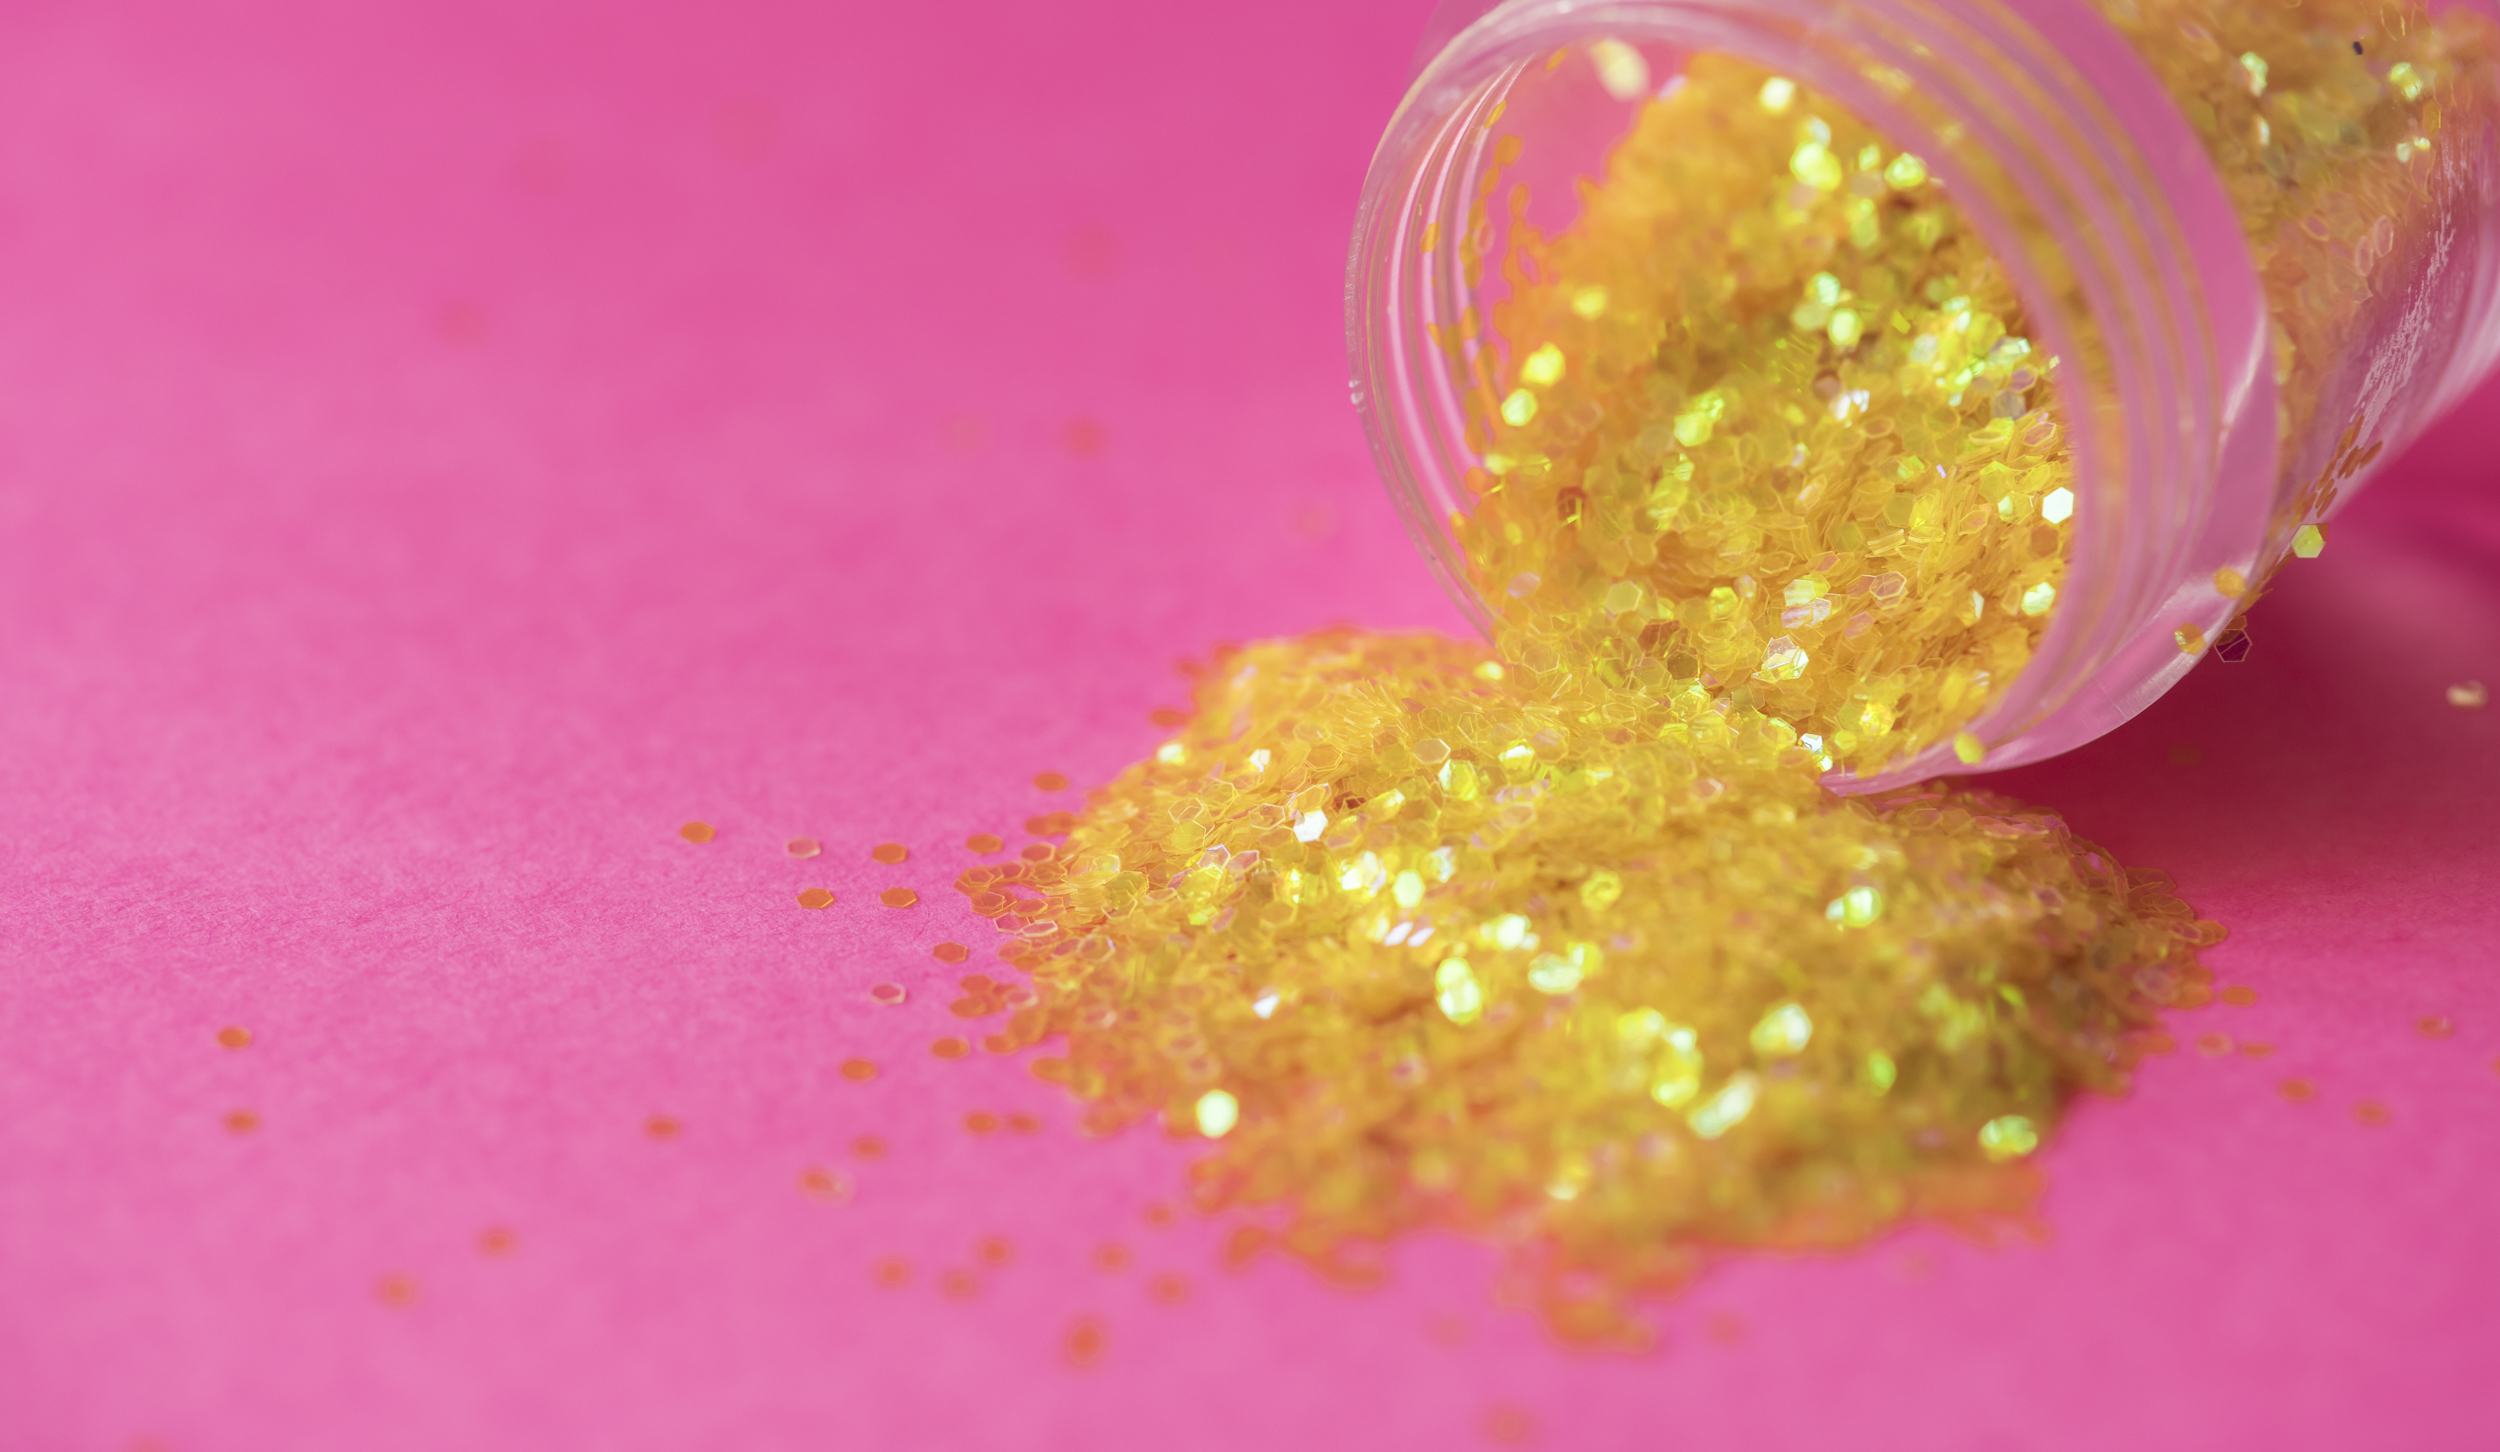
glitter, yellow, pink, fashion accessory, macro photography, embellishment